Shinto

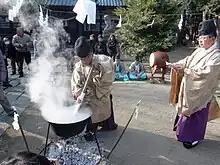
ceremony performed by Shinto priests at the Miwa Shrine in Sakurai, Nara

Shrines may be cared for by priests, by local communities, or by families on whose property the shrine is found. Shinto priests are known in Japanese as , meaning "proprietor of ", or alternatively as or . Many take on the role in a line of hereditary succession traced down specific families. In contemporary Japan, there are two main training universities for those wishing to become , at Kokugakuin University in Tokyo and at Kogakkan University in Mie Prefecture. Priests can rise through the ranks over the course of their careers. The number of priests at a particular shrine can vary; some shrines can have dozens, and others have none, instead being administered by local lay volunteers. Some priests administer to multiple small shrines, sometimes over ten.